Unenlagiinae

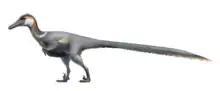
Life restoration of "Austroraptor"

Most unenlagiines have been discovered in Argentina. The largest was "Austroraptor", which measured up to 5–6 m (16.4–19.7 ft) in length, making it also one of the largest dromaeosaurids. The subfamily is distinguished from other dromaeosaurids by a tail stiffened by lengthy chevrons and superior processes, a reduced second pedal ungual, a posteriorly oriented pubis and very elongated snouts. Unenlagiines also had elongated, slender hindlimbs with a subarctometatarsalian metatarsus, which is characterized by the pinched metatarsal III at the upper end. Their distinct anatomy from Laurasian dromaeosaurids was likely a consequence of the breakup of Pangaea into Gondwana and Laurasia, where the geological isolation of unenlagiines from their relatives resulted in allopatric speciation.